Lightwater Valley

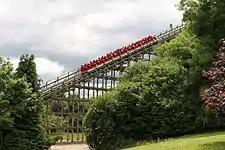
One of the two "Ultimate" trains on the first lift hill

The Ultimate was designed by Big Country Motioneering (BCM) and the park's original owner, Robert Staveley. Construction began in early 1990, taking 18 months to complete. The ride's Canadian redwood trestles and large station building were constructed by Staveley's in-house construction team, which was responsible for building Lightwater Valley's other buildings. The metal track work was ordered from BCM who used fabricators 'Tubular Engineering' to manufacture it. However, much of the installation was largely undertaken in-house and supervised by engineers from British Rail after BCM were sacked due to track problems and slow progress. The scale of the project led to both contracted companies going bankrupt halfway through its construction, leaving Staveley's team and British Rail to finish the project on their own. Staveley got assistance from American and German roller coaster manufacturers, who advised him to ensure that there was enough flexibility in the track to allow for expansion and contraction under fluctuating temperatures. Overall, the project was over a year behind schedule and went significantly over budget. Staveley wanted to ensure that he was the first to ride his creation well in advance of its opening in order to give himself time to improve and re-work areas of track. He did so by riding in one of the trains that had not yet been fitted with any restraints, using only rope to secure himself.